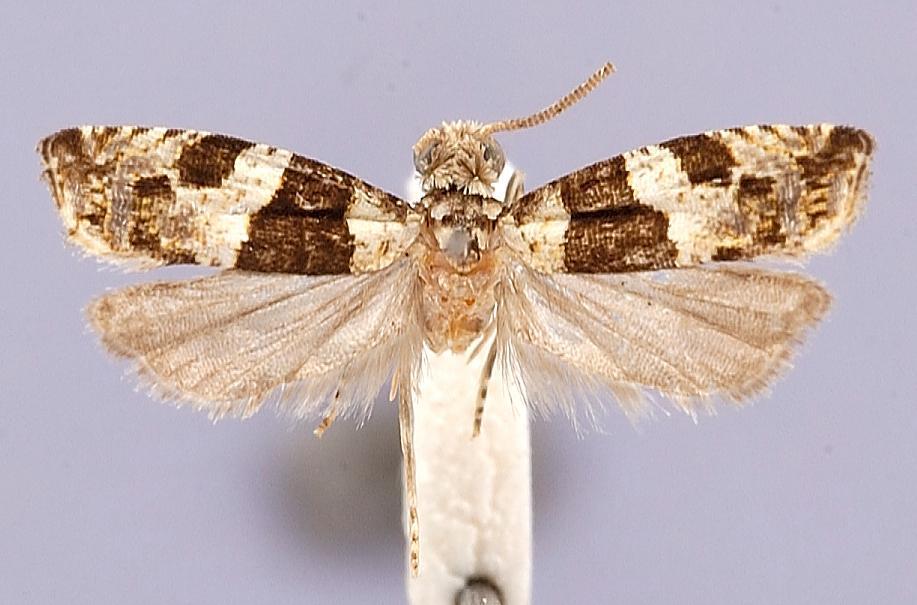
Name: Herpystis maurodicha
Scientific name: Herpystis maurodicha Clarke, 1976
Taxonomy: Animalia, Arthropoda, Insecta, Lepidoptera, Tortricidae
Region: J. Clarke
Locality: Mutunlik, [Not Stated], Kosrae, Micronesia, Federated States of
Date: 21 Apr 1953